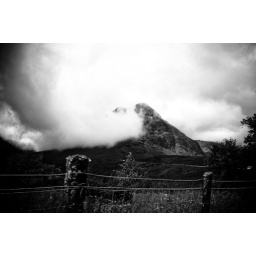
Taken through car window traveling around 60mph.